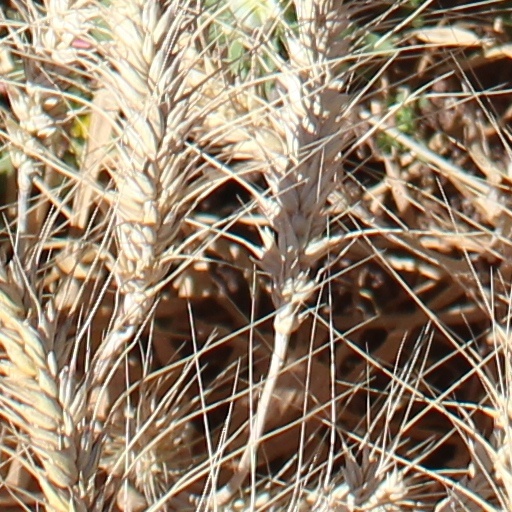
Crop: wheat